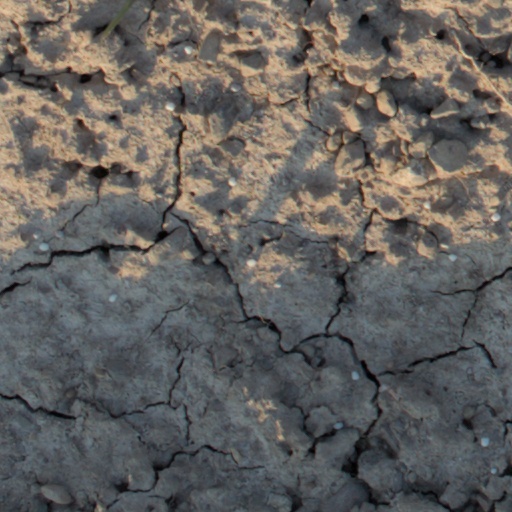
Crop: wheat